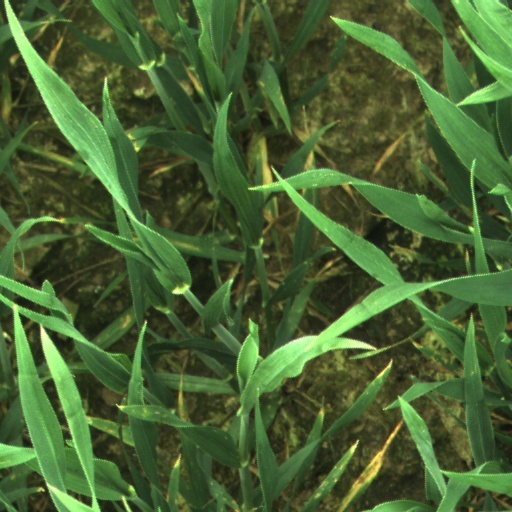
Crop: wheat